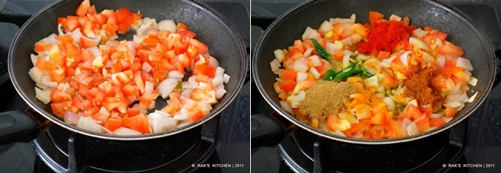
Dish: kadai_paneer